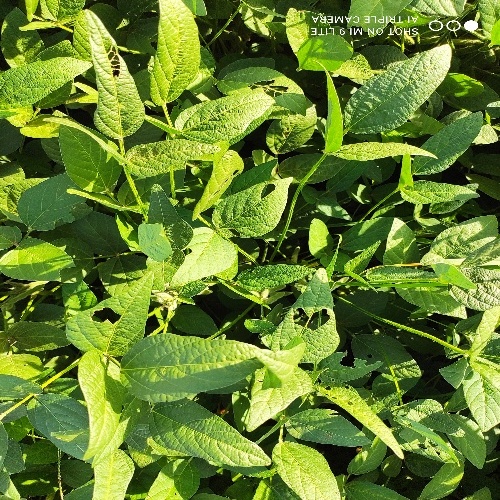
Label: Caterpillar